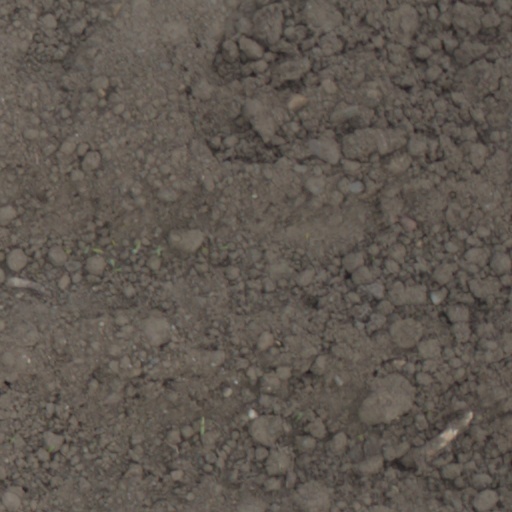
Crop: wheat